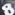
Number: 8